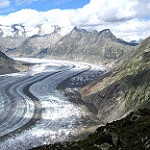
Label: glacier